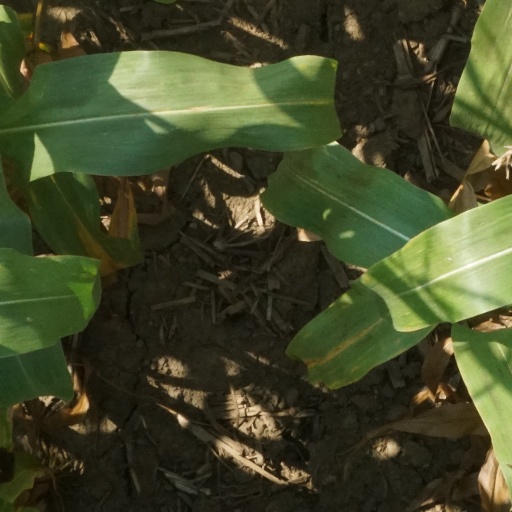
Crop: maize; corn